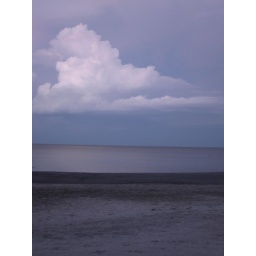
Very odd cloud formation over the grey volcanic sand